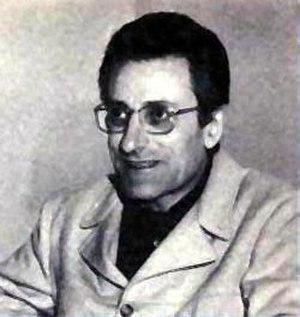
Paolo Maffei est un astrophysicien et vulgarisateur scientifique italien. Il est connu pour avoir écrit plusieurs ouvrages sur l'histoire de l'astronomie et sur la vulgarisation de cette dernière.